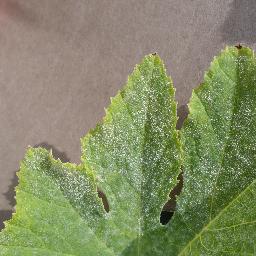
Label: Squash___Powdery_mildew